Trygve Bratteli

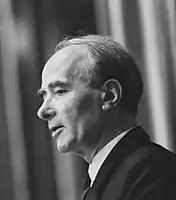
Bratteli in 1971

Trygve Martin Bratteli (11 January 1910 – 20 November 1984) was a Norwegian newspaper editor, a politician with the Norwegian Labour Party, and Nazi concentration camp survivor. He served as the prime minister of Norway from 1971 to 1972 and again from 1973 to 1976. He was president of the Nordic Council in 1978.